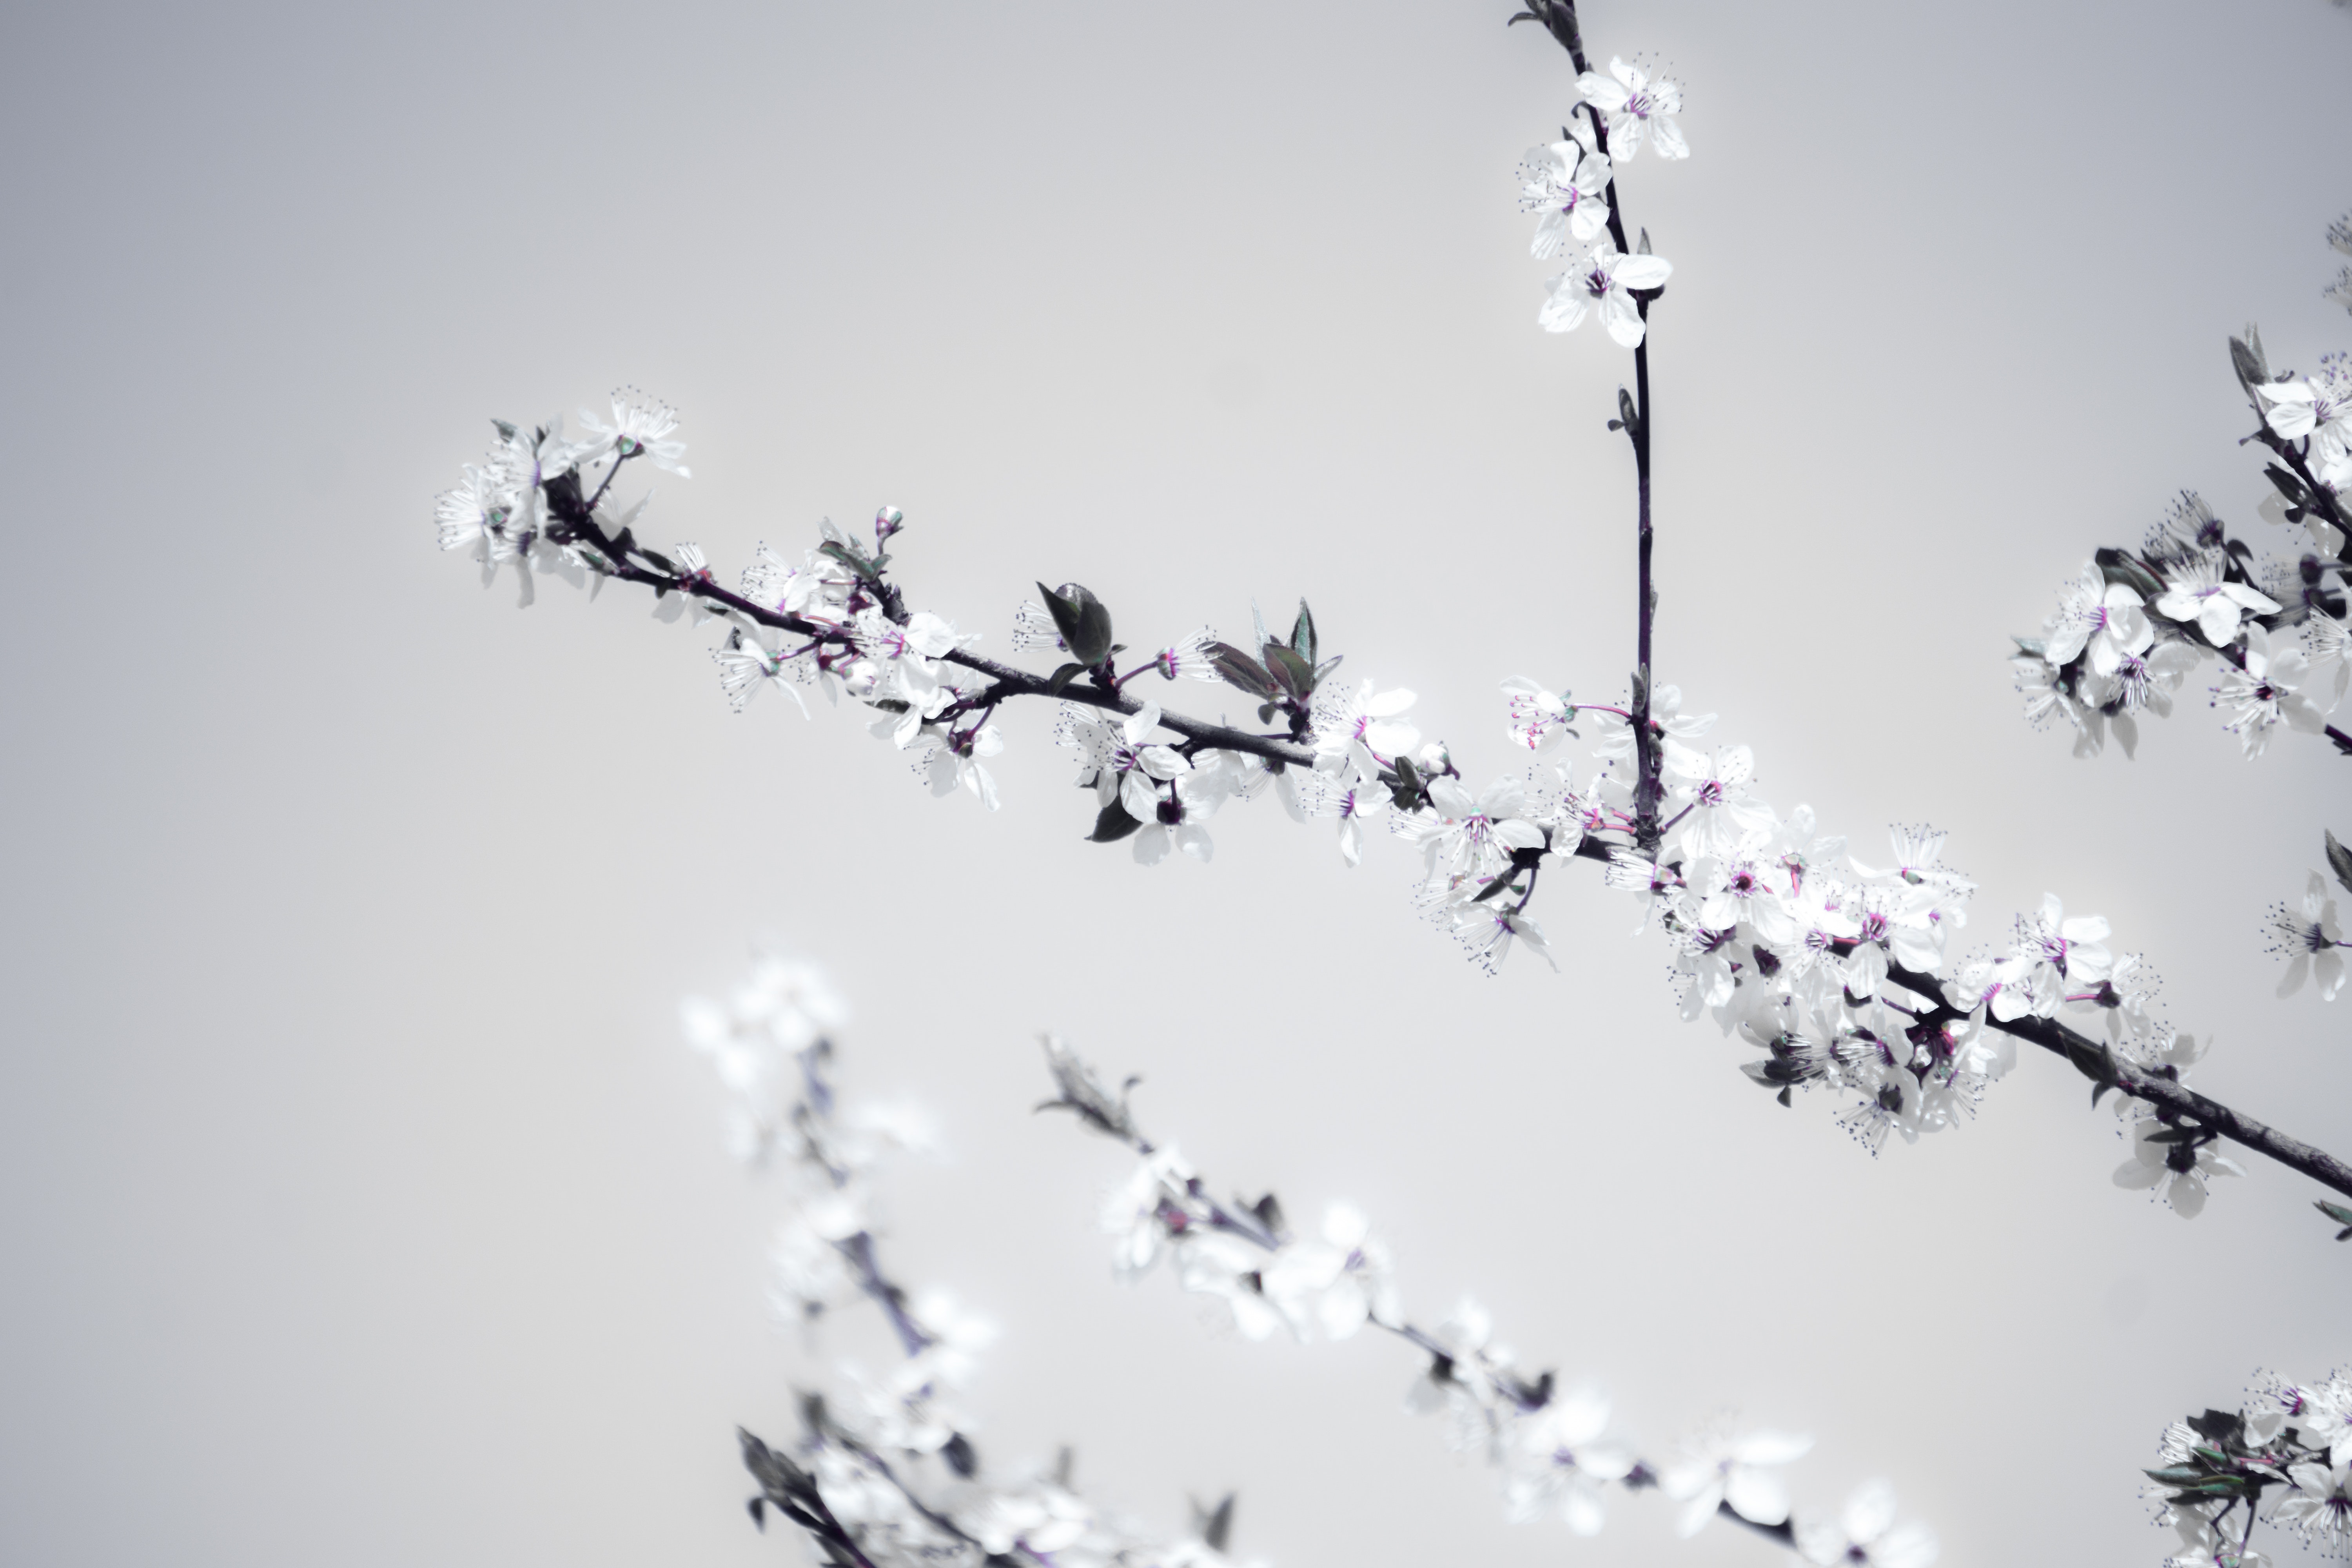
white, branch, twig, black and white, water, freezing, monochrome, monochrome photography, photography, plant, still life photography, frost, macro photography, winter, plant stem